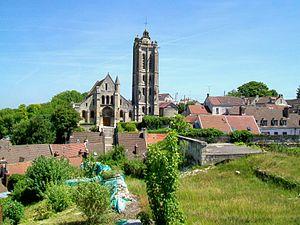
L'église Saint-Laurent de Beaumont-sur-Oise
Beaumont-sur-Oise est une commune française située dans le département du Val-d'Oise, en région Île-de-France. Ses habitants sont appelés les Beaumontois. Elle forme avec cinq communes voisines l'unité urbaine de Persan - Beaumont-sur-Oise.
L'église Saint-Laurent est une église catholique paroissiale située à Beaumont-sur-Oise, en France. Derrière une façade sans particularités, flanquée d'un remarquable clocher-tour Renaissance, se cache un édifice d'une grande élégance, qui témoigne des débuts de l'architecture gothique. Les chapiteaux des grandes arcades sont d'une valeur artistique certaine. Puisque l'église se singularise par de doubles bas-côtés, ce qui n'est le cas d'aucune autre église de la même période dans tout le nord de l'Île-de-France historique, ces chapiteaux sont nombreux. La nef est restée inachevée pendant de longs siècles. Son élévation devait porter sur trois niveaux, avec triforium et fenêtres hautes. Mais l'étage des fenêtres hautes n'a jamais été réalisé, et la nef a été recouverte par une simple charpente en attendant un potentiel voûtement d'ogives. En 1862, l'église a été classée monument historique par la liste de 1862, qui apporte la deuxième série de classements après celle de 1840.